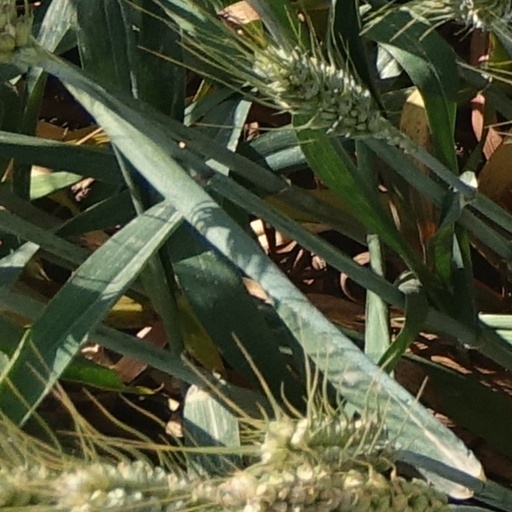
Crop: wheat